Lost Children (1956 film)

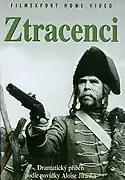
Film poster

Lost Children is a 1956 Czechoslovak historical drama anti-war film directed by Miloš Makovec and based on Jiří Brdečka's adaptation of a short story by Alois Jirásek. The film was screened in the main competition section of the 1957 Cannes Film Festival.